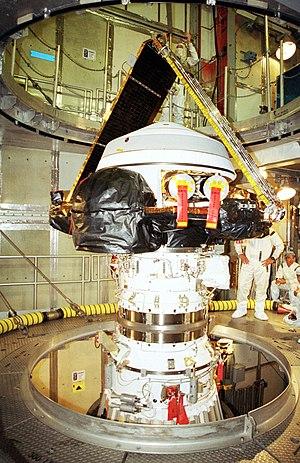
Genesis peu avant son lancement au centre spatial Kennedy
Genesis est une sonde spatiale développée par l'agence spatiale américaine, la NASA, dont l'objectif était de rapporter sur Terre des particules du vent solaire, flux d'ions et électrons énergétiques produit par le Soleil. La finalité de la mission était d'analyser en laboratoire les ions pour déterminer la composition du Soleil en éléments chimiques et la proportion des différents isotopes. Genesis est la cinquième mission du programme Discovery qui rassemble des missions spatiales d'exploration scientifique du système solaire de faible coût.